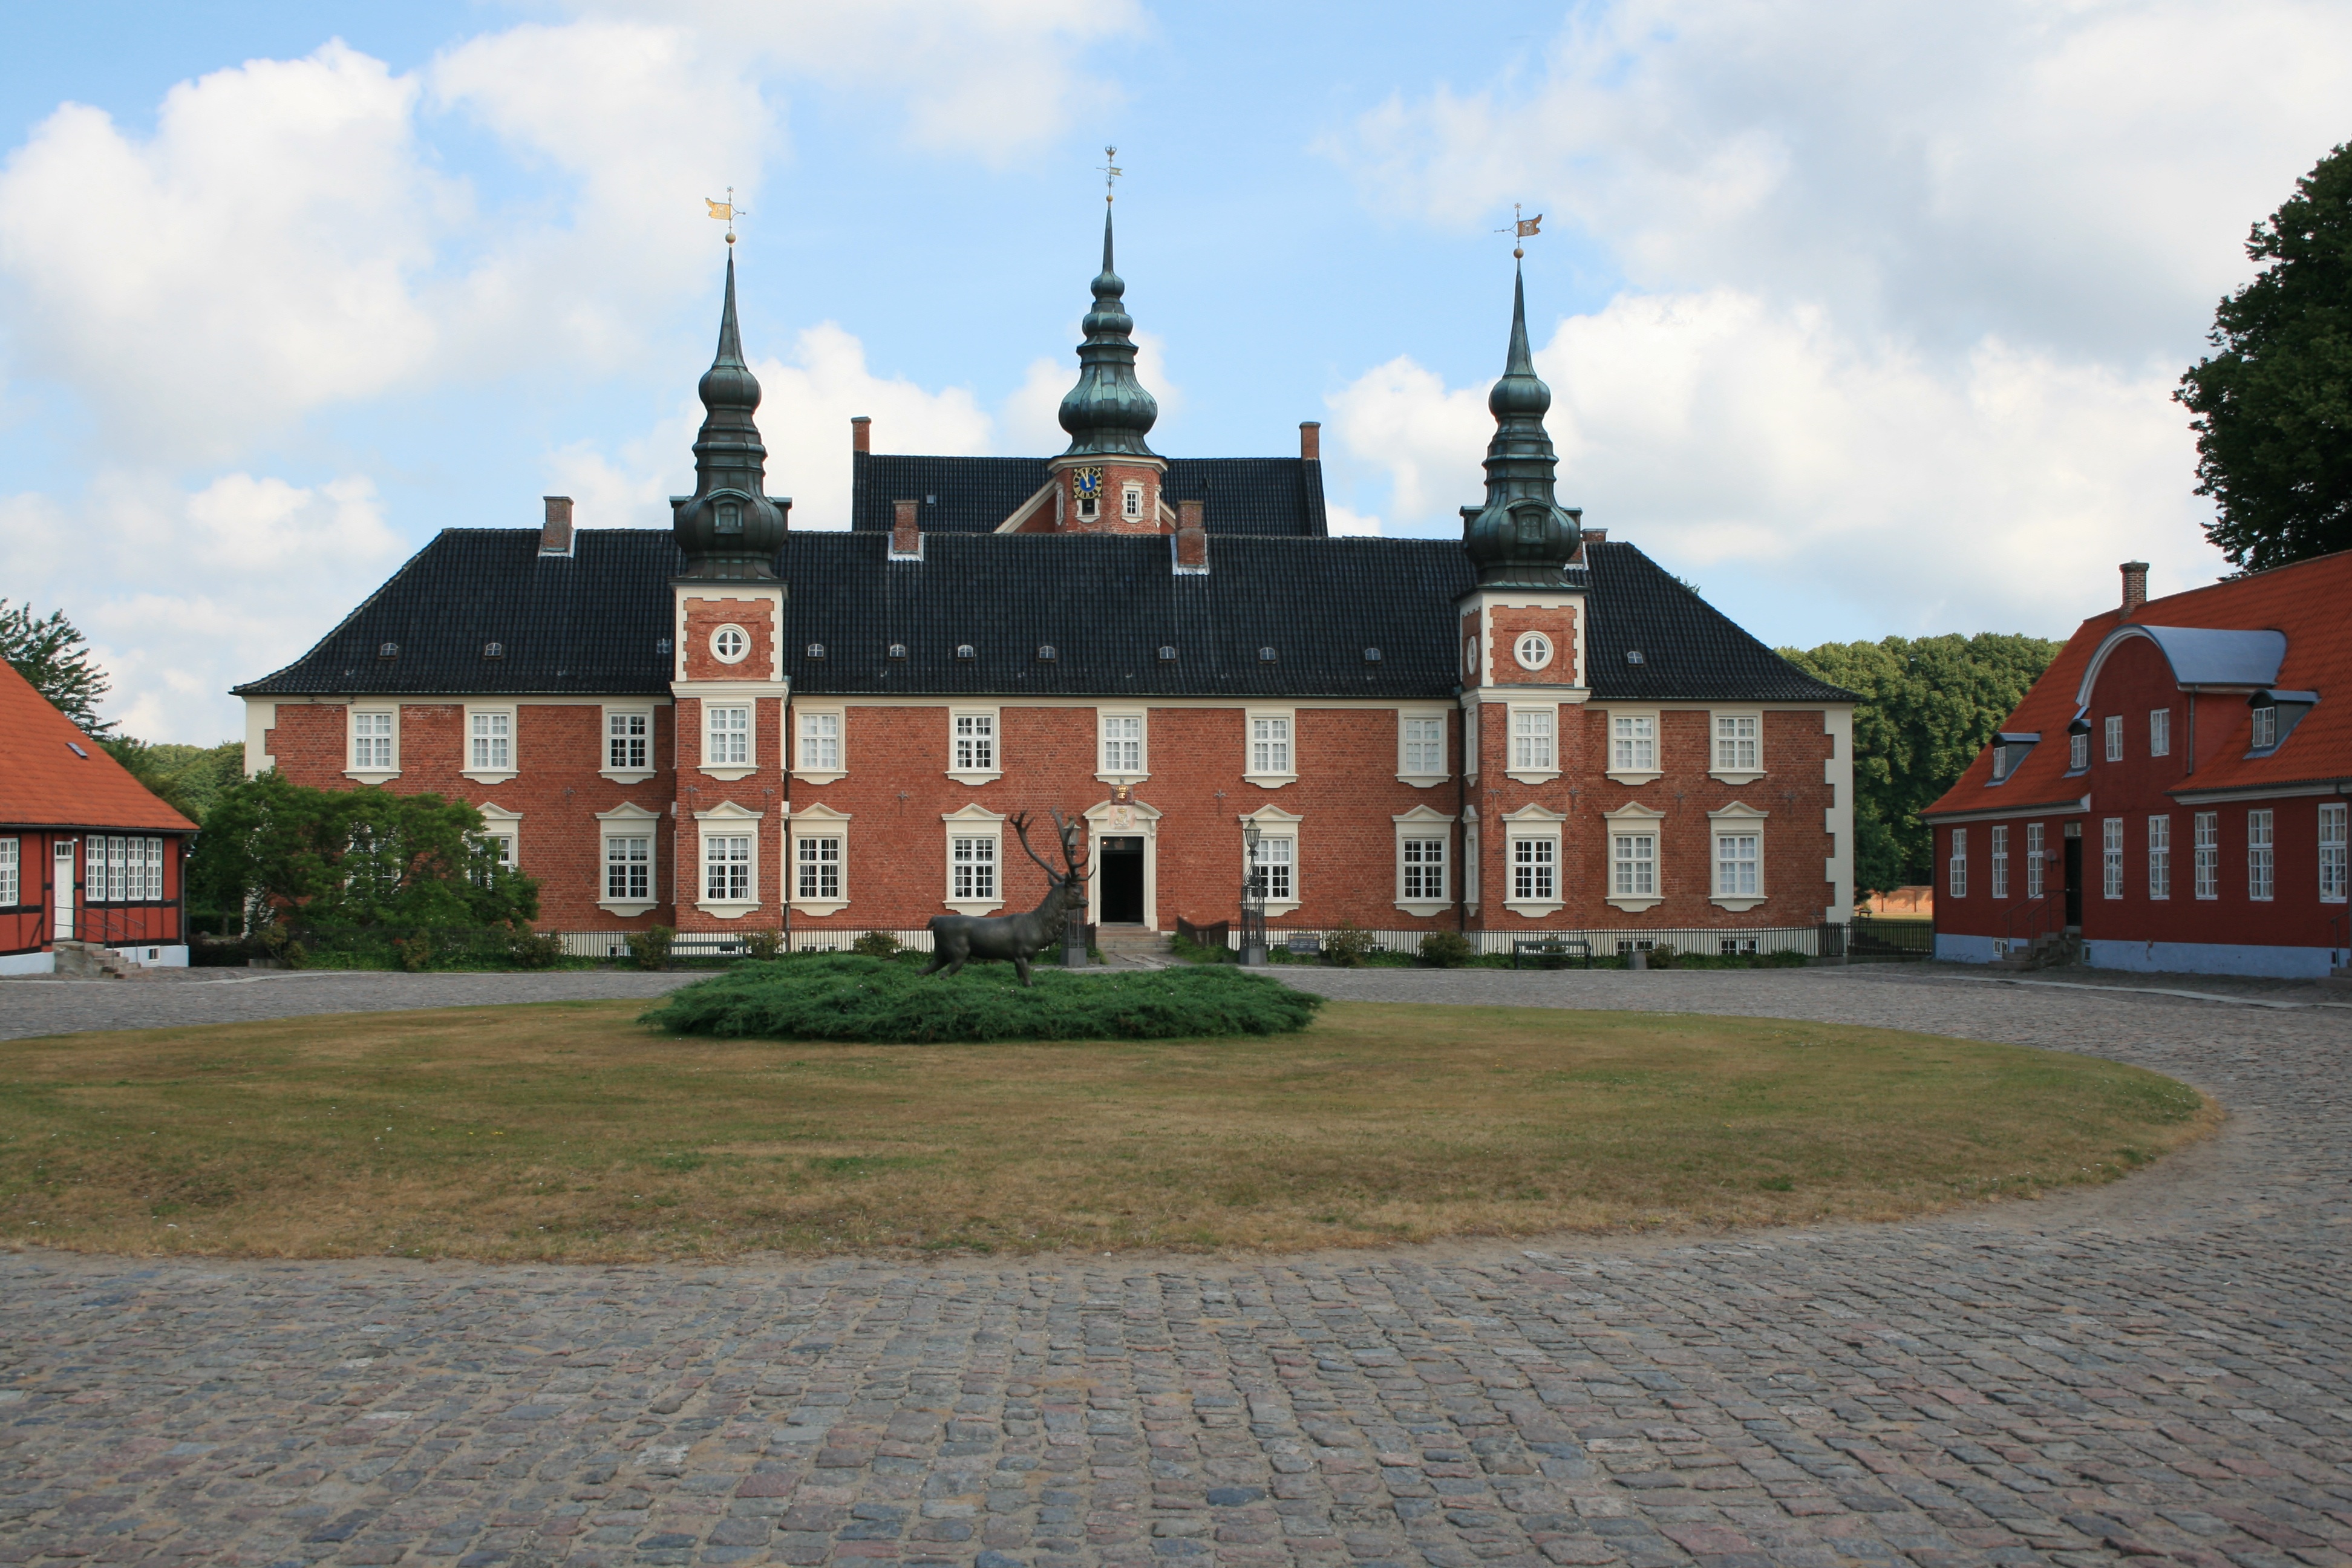
architecture, town, building, chateau, old, historic, brick, place of worship, monastery, denmark, elegant, estate, scandinavia, manor house, monarchy, stately home, water castle, jaegerspris slot